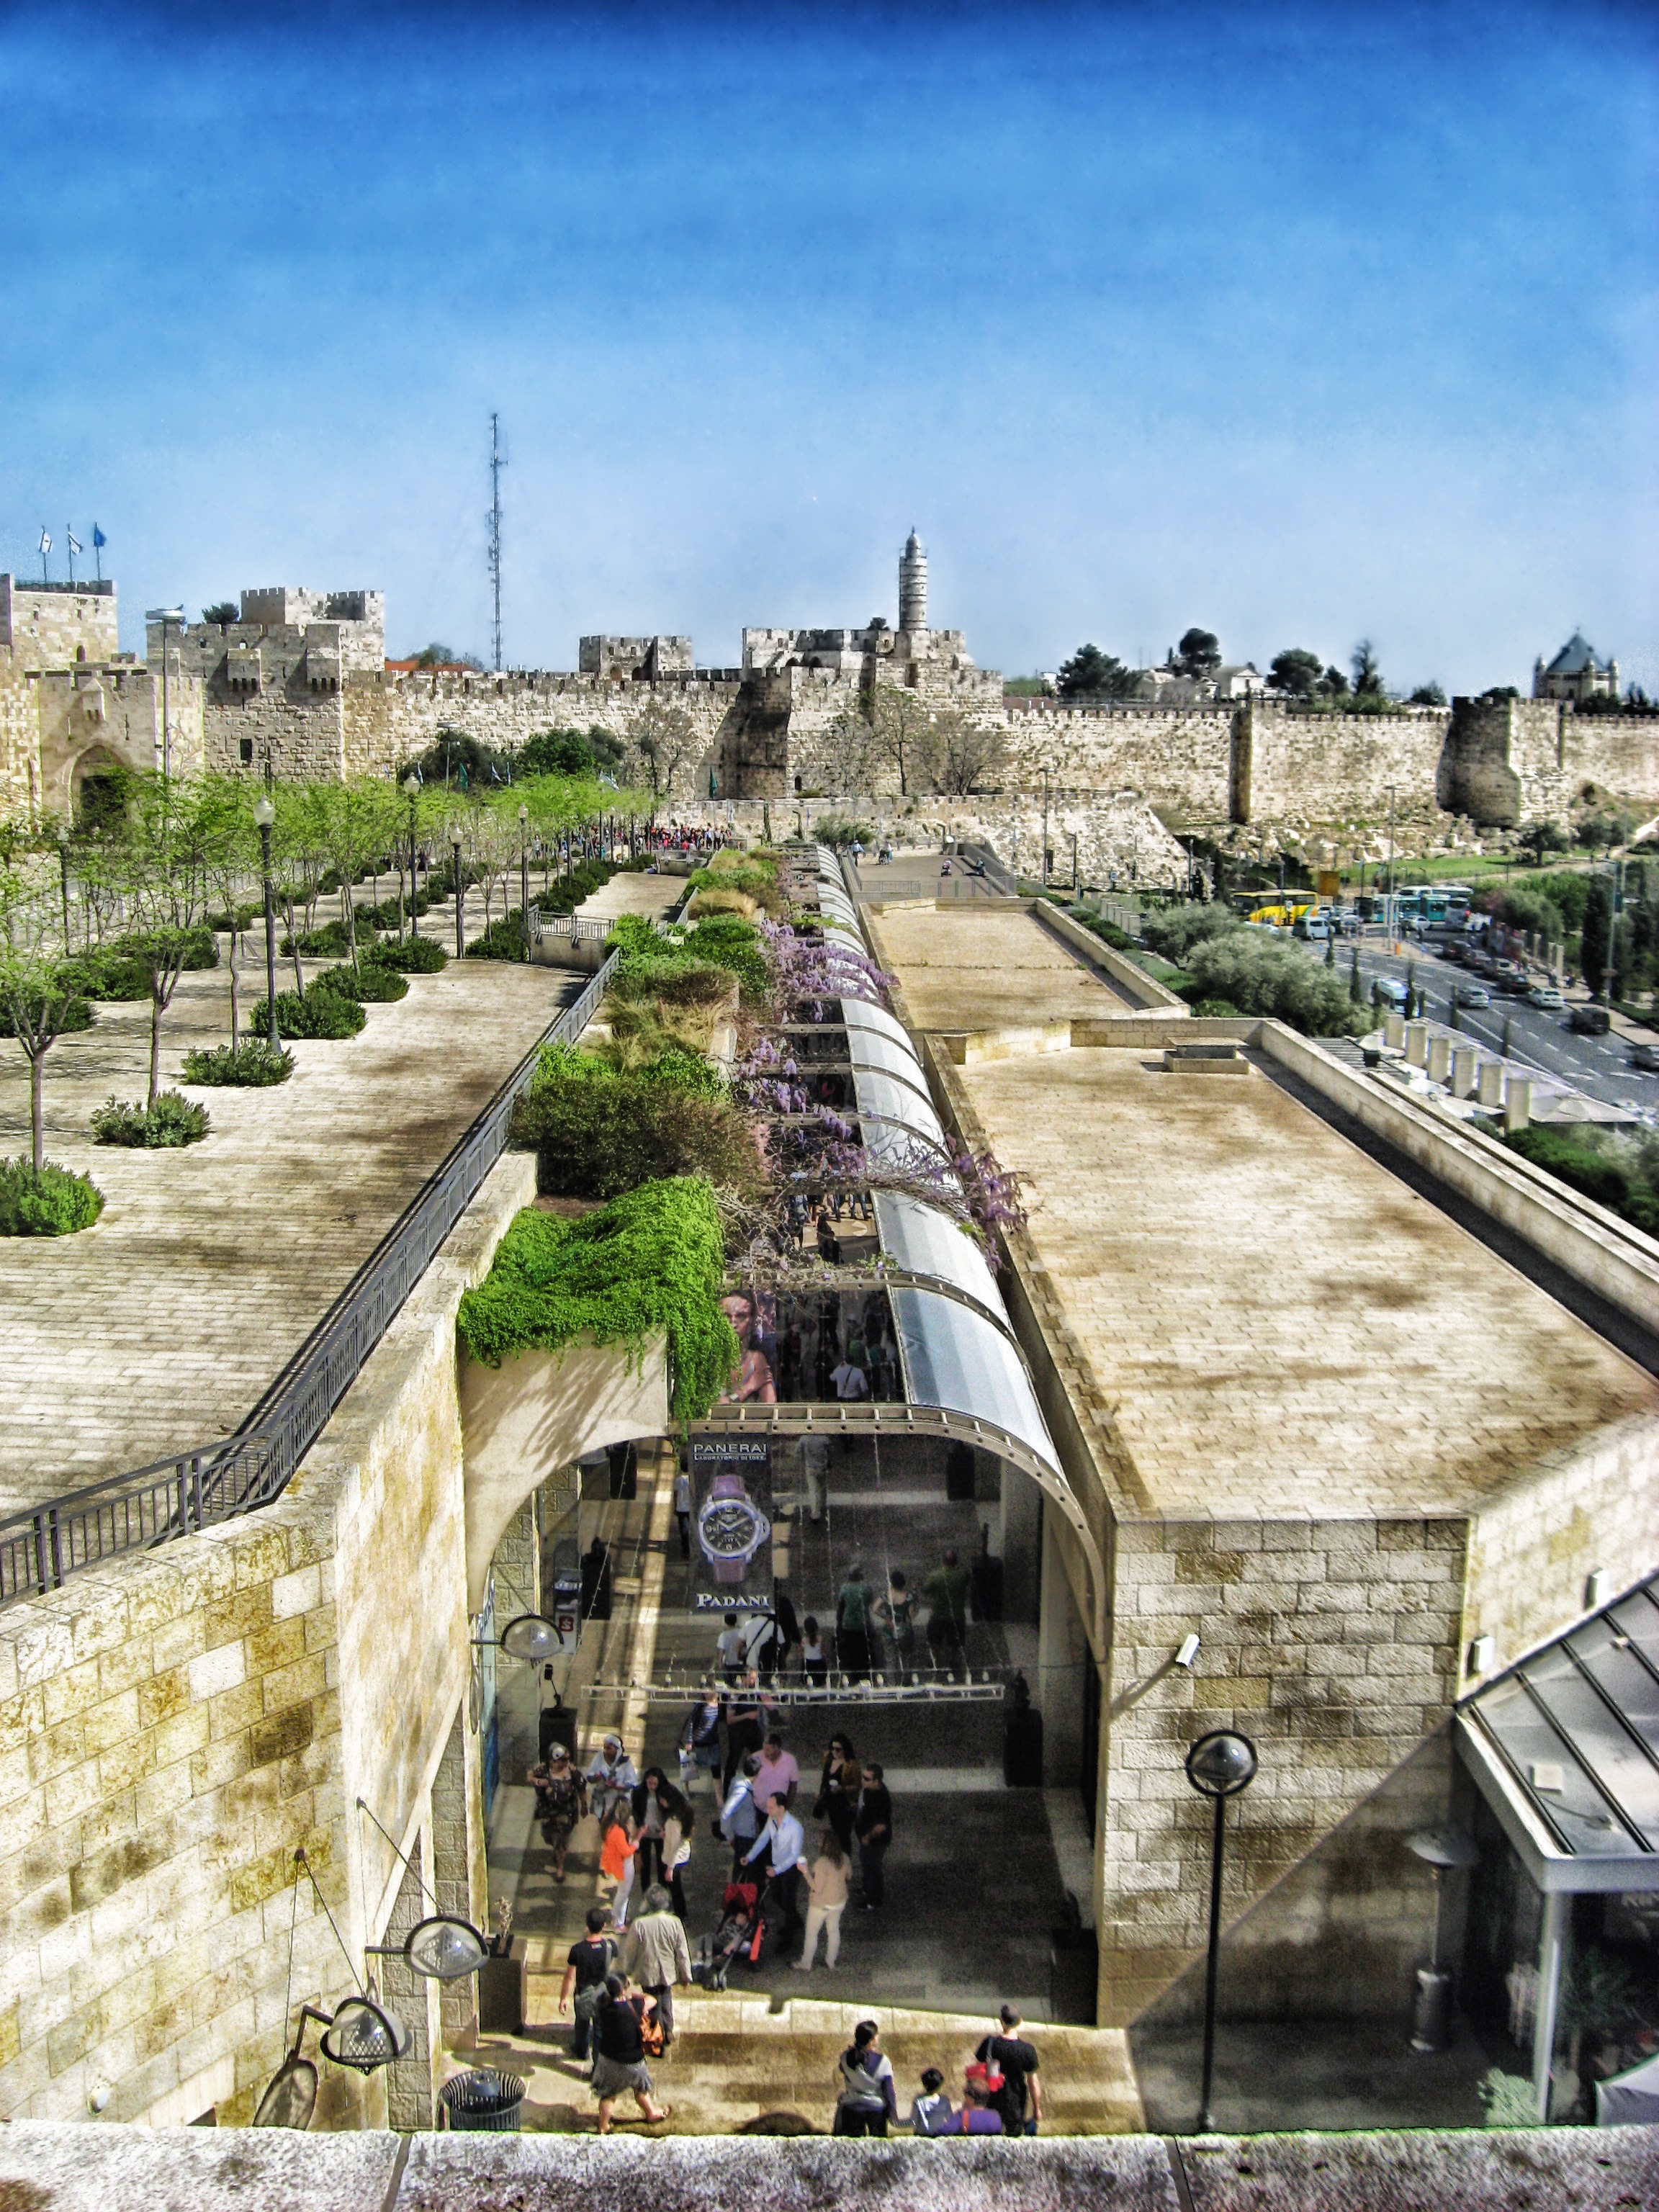
architecture, sky, track, town, city, urban, train, cityscape, subway, transportation, transport, vehicle, train station, landmark, tourism, waterway, plants, flowers, hdr, clouds, buildings, passengers, jerusalem, israel, cities, rail transport, aerial photography, ancient history, rolling stock